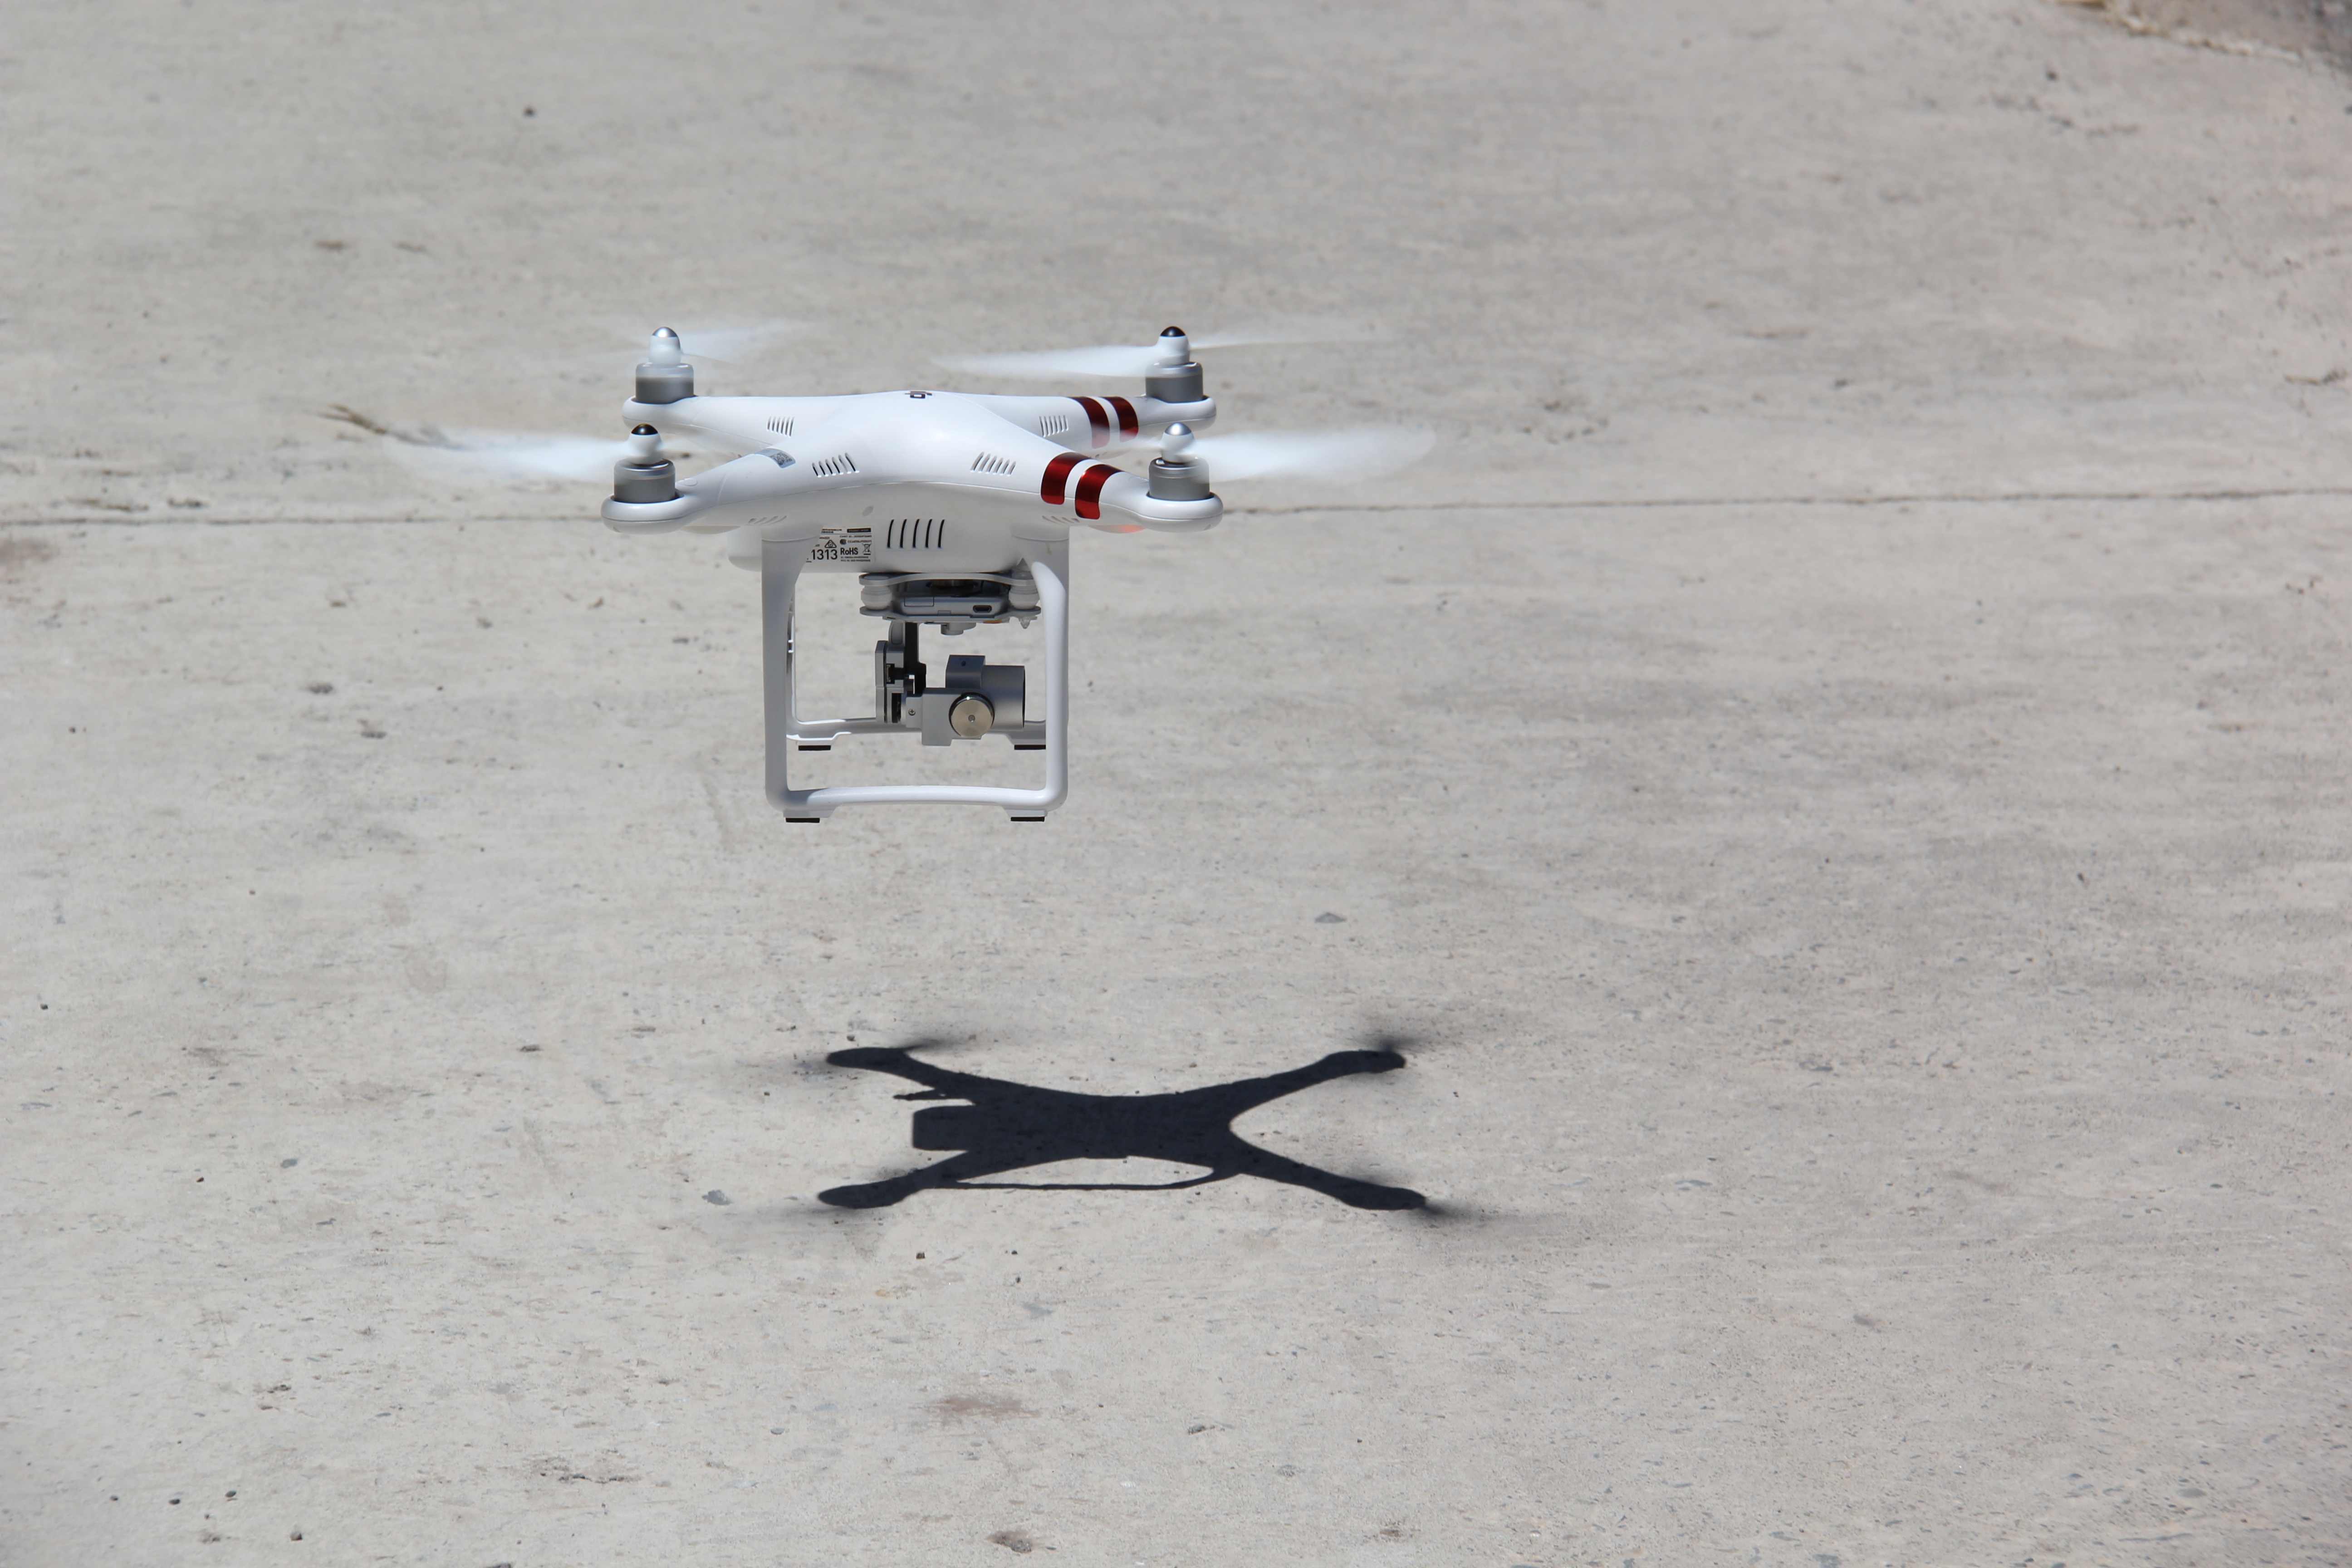
wing, airplane, aircraft, vehicle, aviation, uav, jet aircraft, fighter aircraft, military aircraft, atmosphere of earth, remote control aircraft